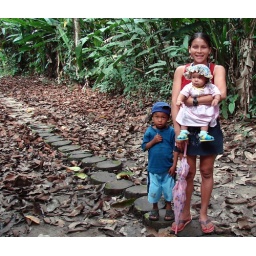
same as in river boat